Great Yarmouth Outer Harbour

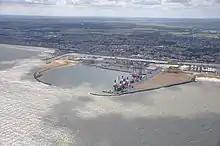
Aerial photograph of Great Yarmouth Outer Harbour, 2011

Great Yarmouth Outer Harbour is a port constructed on the east coast of England at Great Yarmouth. Construction work on the Outer Harbour began in June 2007. The harbour which is built in the South Denes area was planned to bring trade to the area. The plans included a container terminal and a passenger ferry terminal, but with no confirmed contracts these were not built.